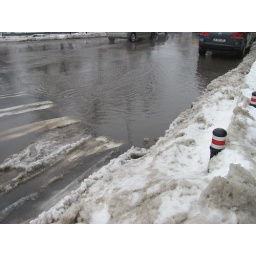
we live down the mountain by the lake